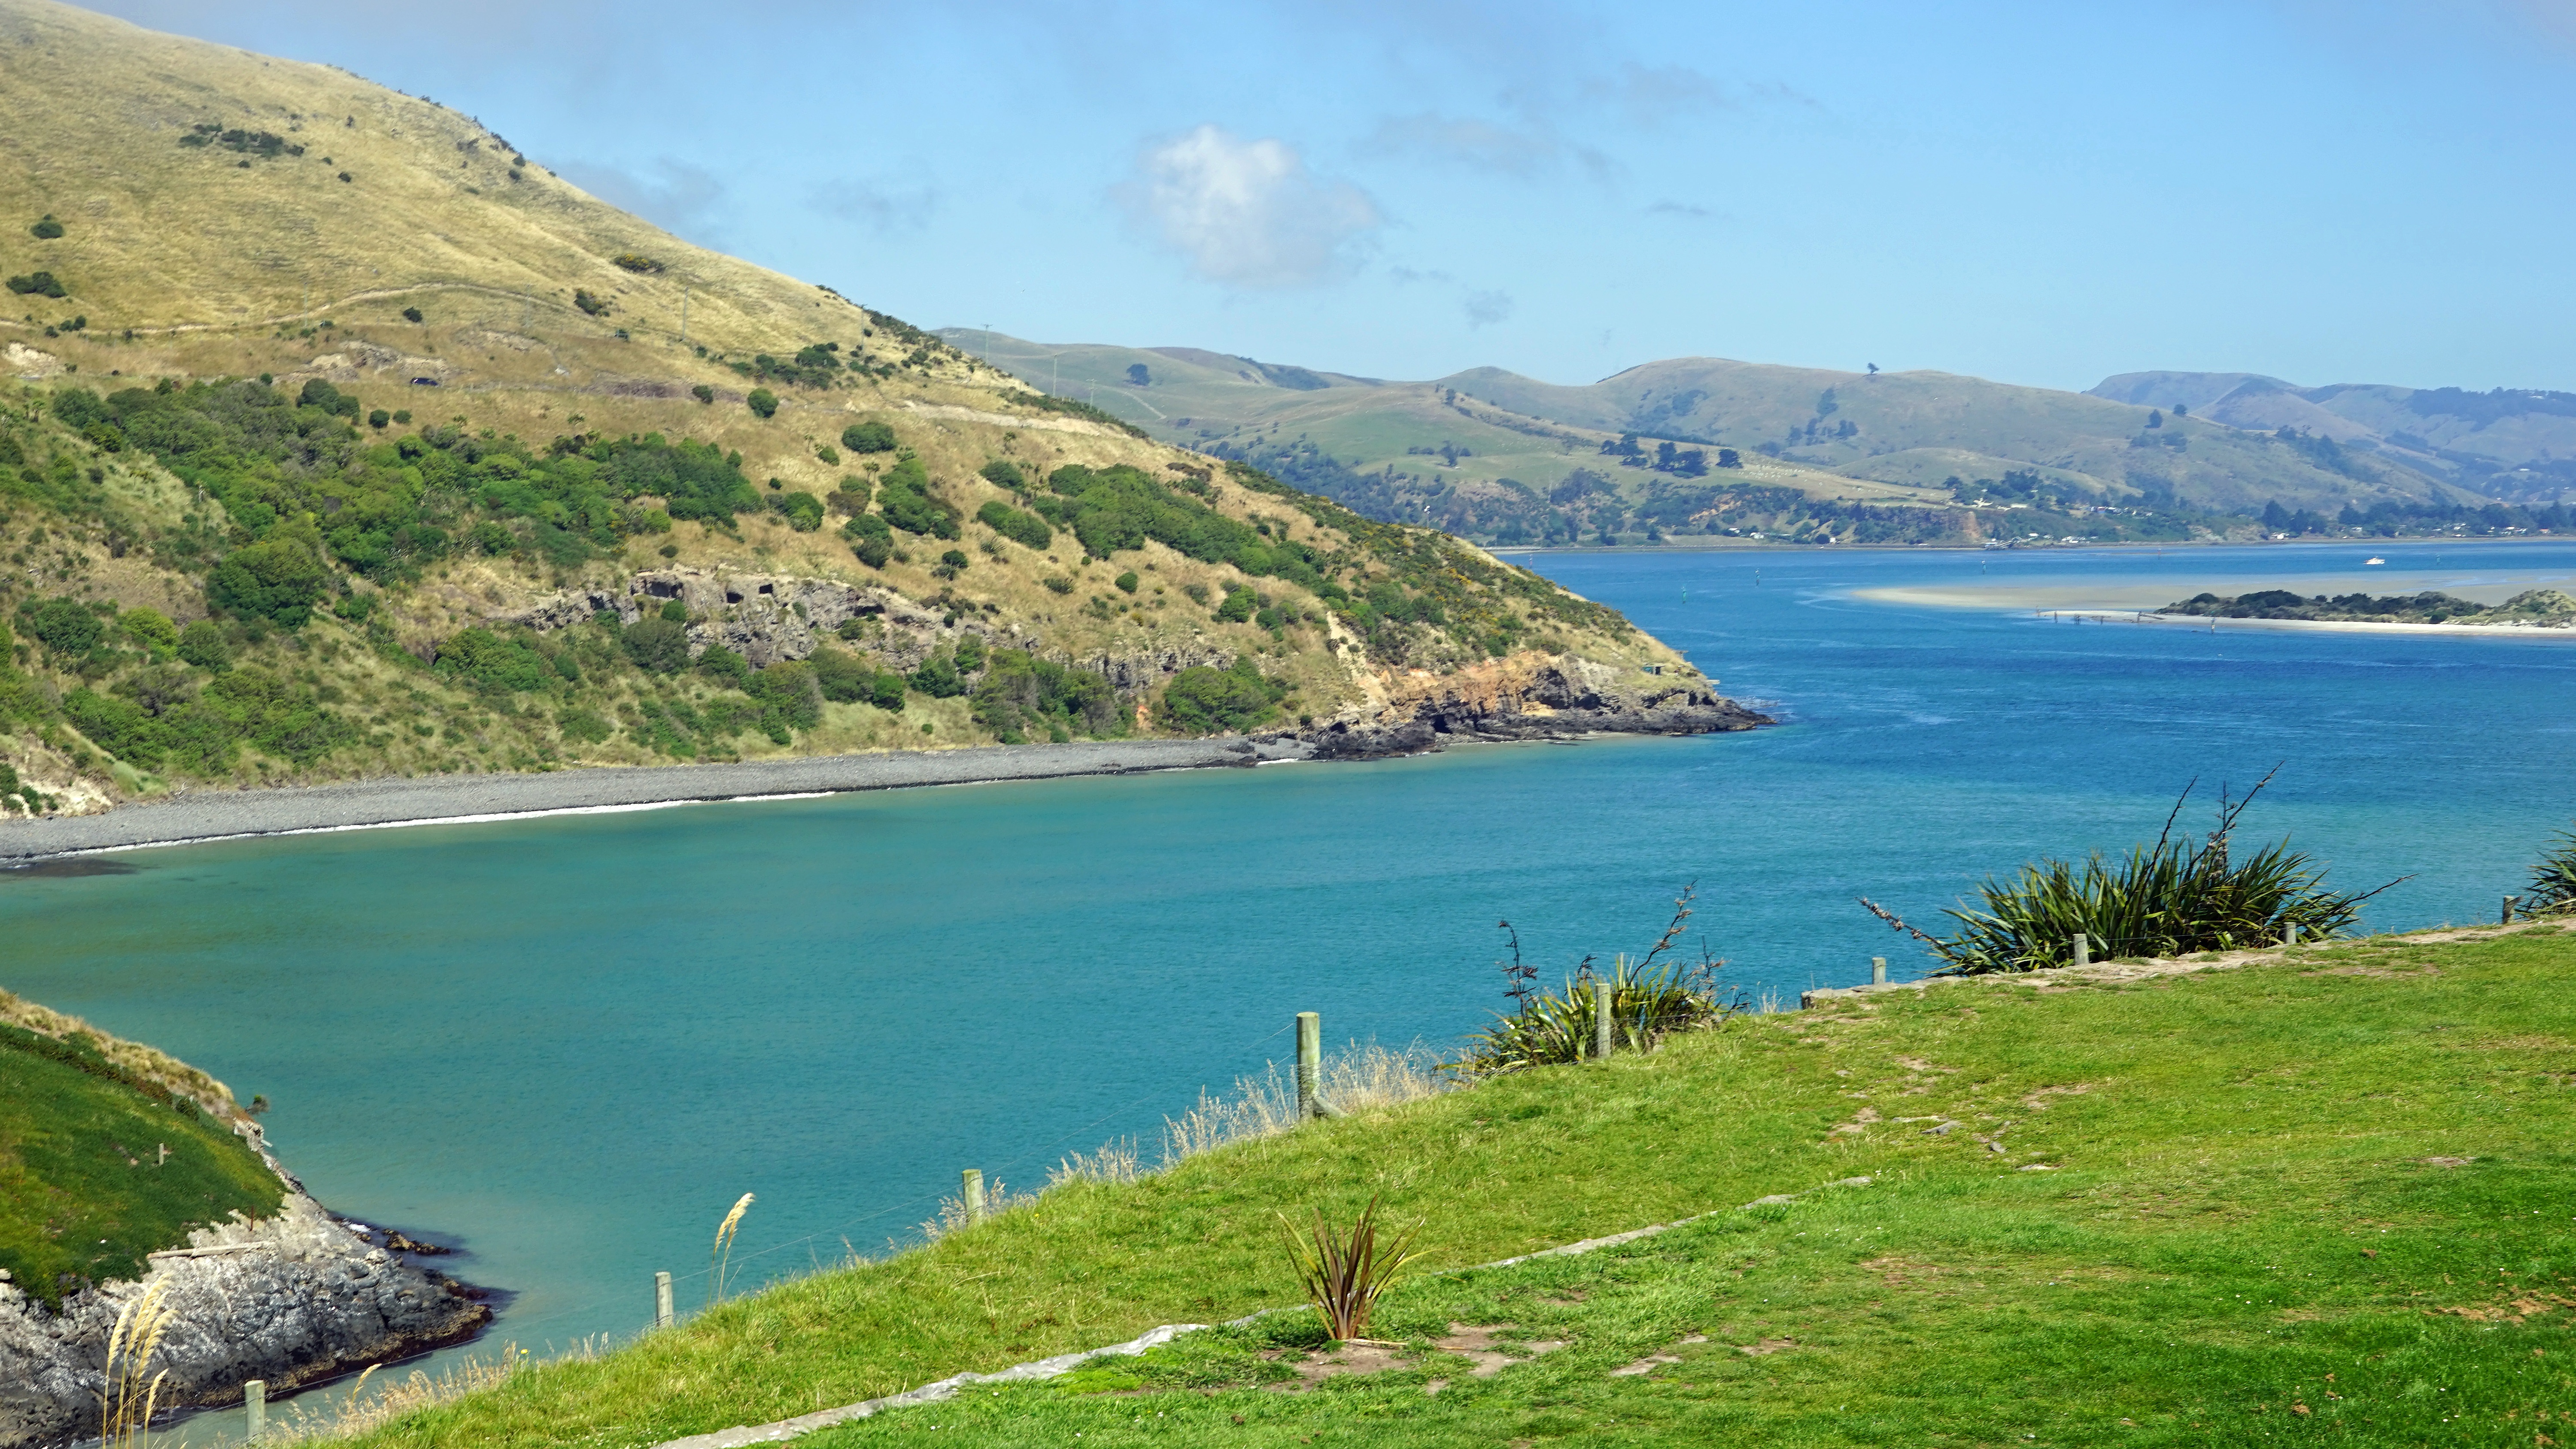
landscape, sea, coast, water, rock, mountain, hill, shore, lake, mountain range, vacation, cliff, cove, bay, fjord, reservoir, highland, terrain, body of water, new zealand, otago, loch, booked, cape, south island